Yanghai leather scale armor

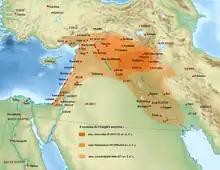
The Neo-Assyrian Empire where the leathered scaled armor piece was made and sold to China.

The Yanghai leather scale armor is a piece of assyrian styled leather armor that was dated to be from the years 786-543 BCE in northwest China and was manufactured in the neo-assyrian empire. The leathered armor is made up of 5,444 smaller scales with 140 large scales making the total weight of the Yanghai leather scale armor to be 4–5 kg. It was found in 2013 on a possible 30 year old horse rider at the Yanghai cemetery (Subeshi culture). The armor was a type of scaled armor and is unique due to it being the only complete scale armor of any material. A hypothesis for why this survived for 2,700 year is because the arid climate prevented it from rotting away. The Yanghai leather scale armor was made from small shield-shaped plates organized in horizontal rows and sewn onto a backing. Because of the expensive supplies, material and laborious manufacturing, armors had been treasured and carrying them was considered a privilege of the elite. It was uncommon for the Neo-Assyrian Empire to be buried with the proprietor.